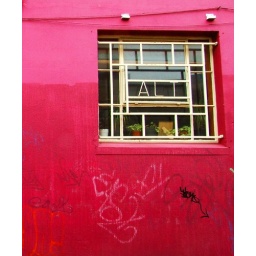
Theatre wall in pink